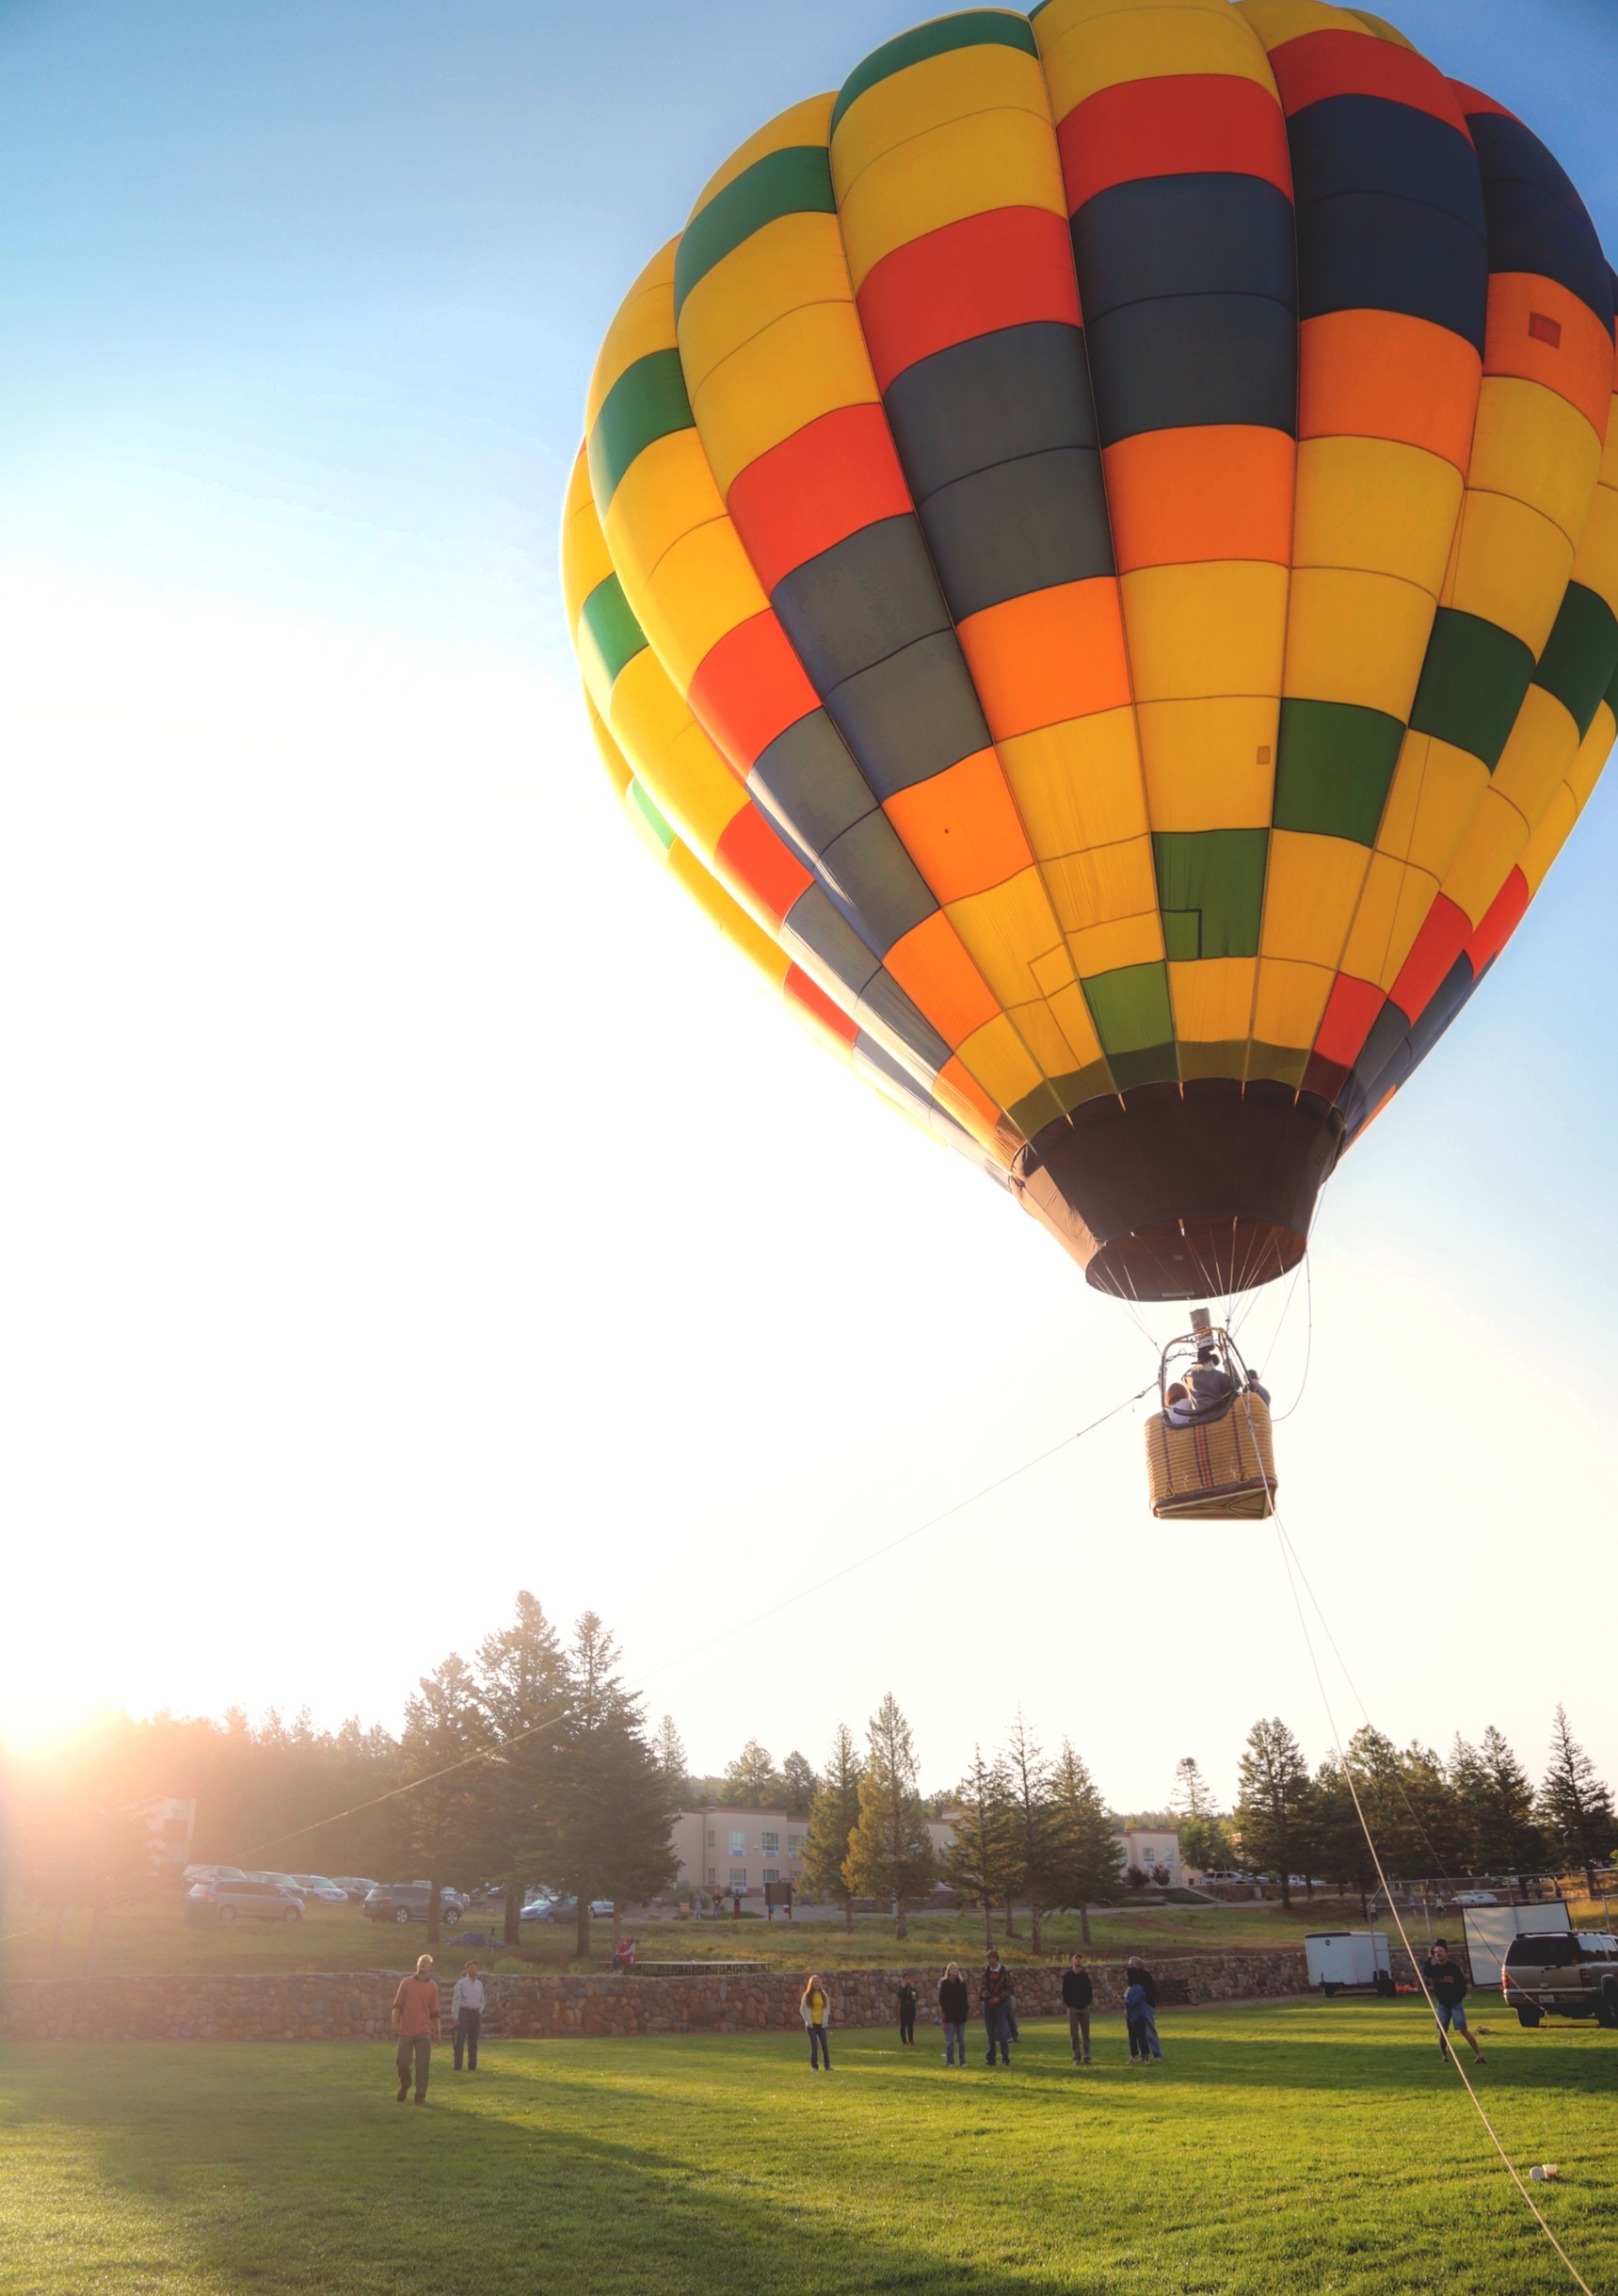
sky, balloon, hot air balloon, flying, fly, travel, aircraft, recreation, transportation, high, vehicle, soar, freedom, float, colorful, basket, aerial, toy, lift, rise, ballooning, hot air ballooning, atmosphere of earth